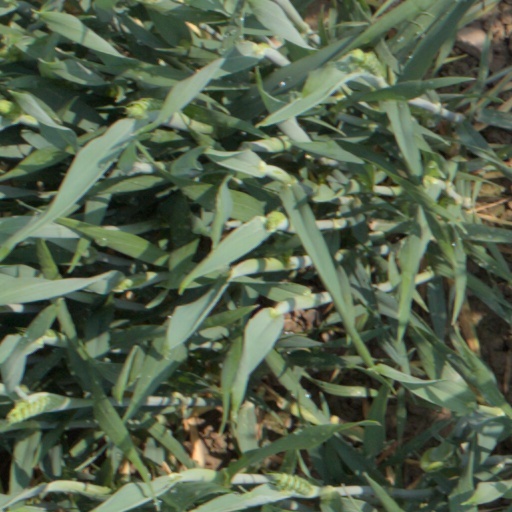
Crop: wheat